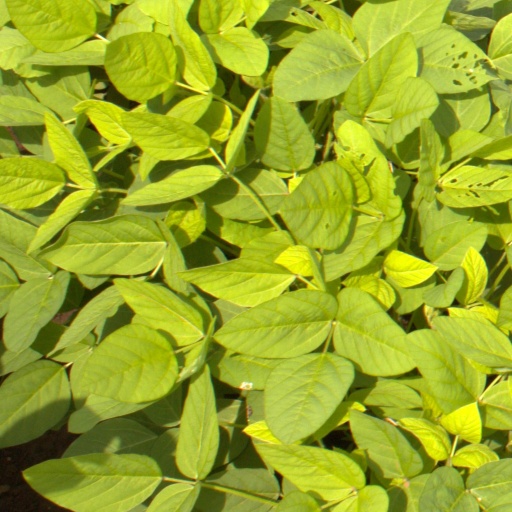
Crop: soybean